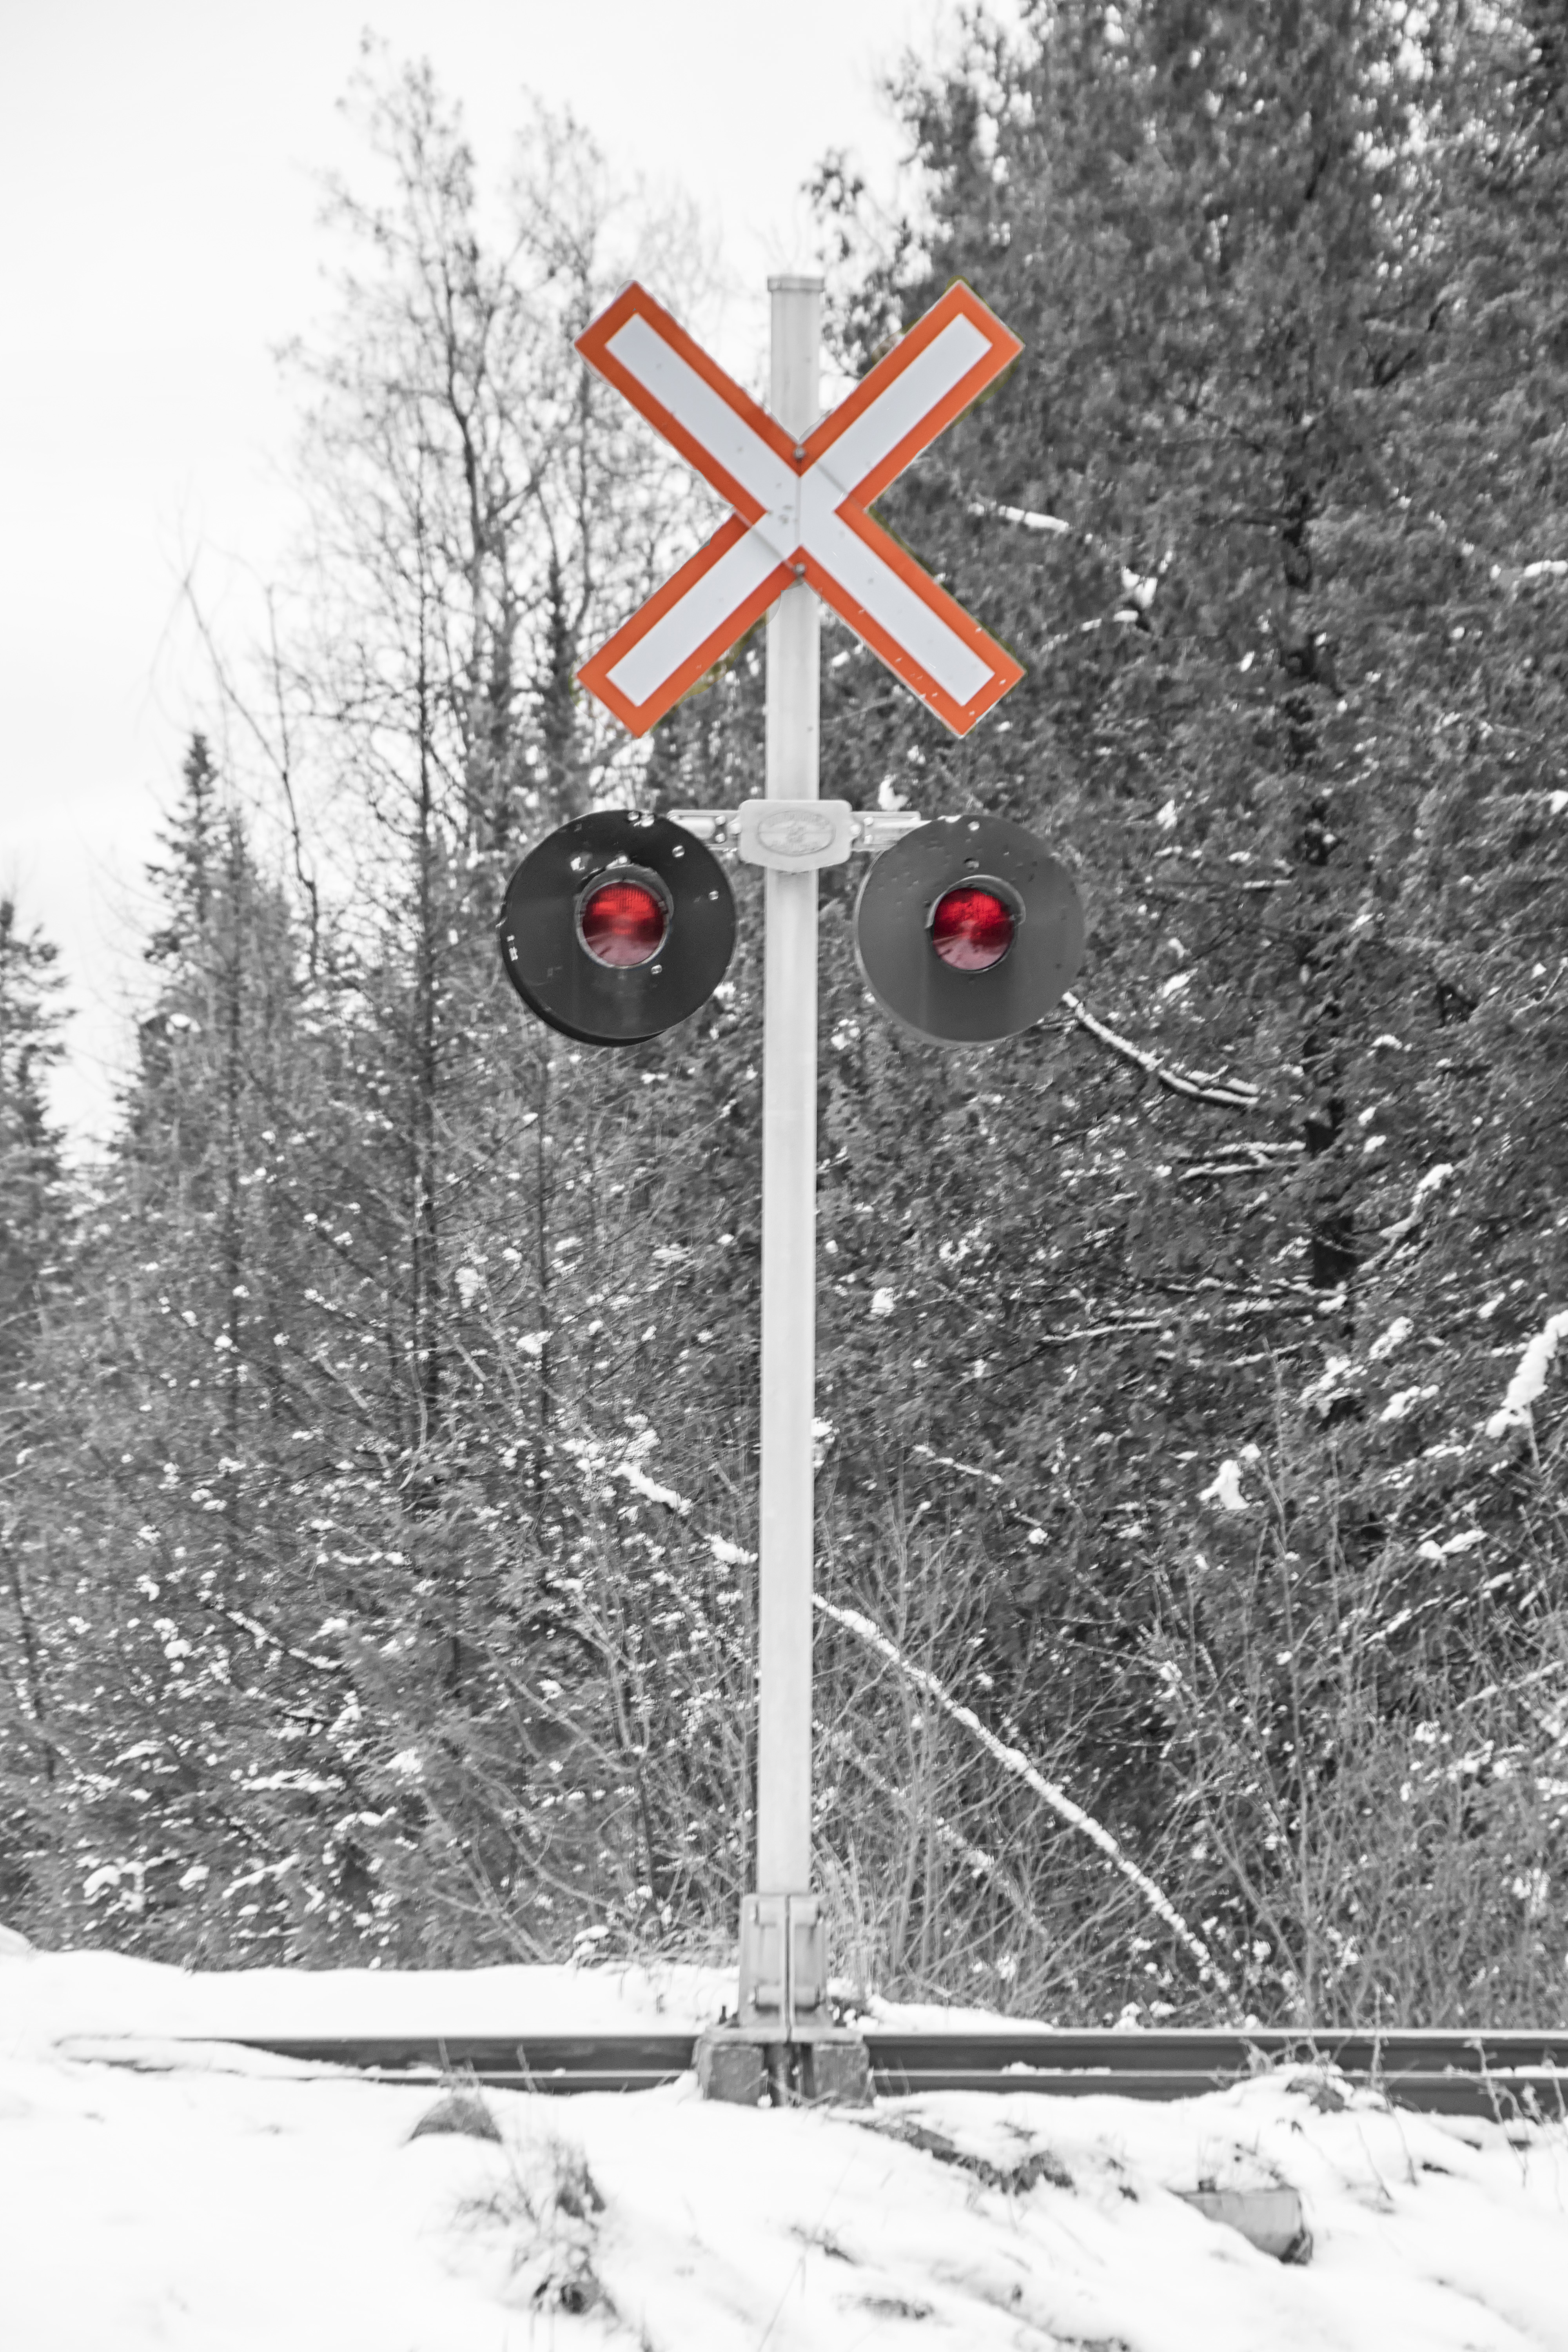
tree, snow, winter, black and white, railway, wind, sign, weather, de, chemin, fer, canada, quebec, sherbrooke, traffic sign, monochrome photography